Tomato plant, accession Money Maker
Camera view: bottom (45 deg); turntable rotation: 300 degrees
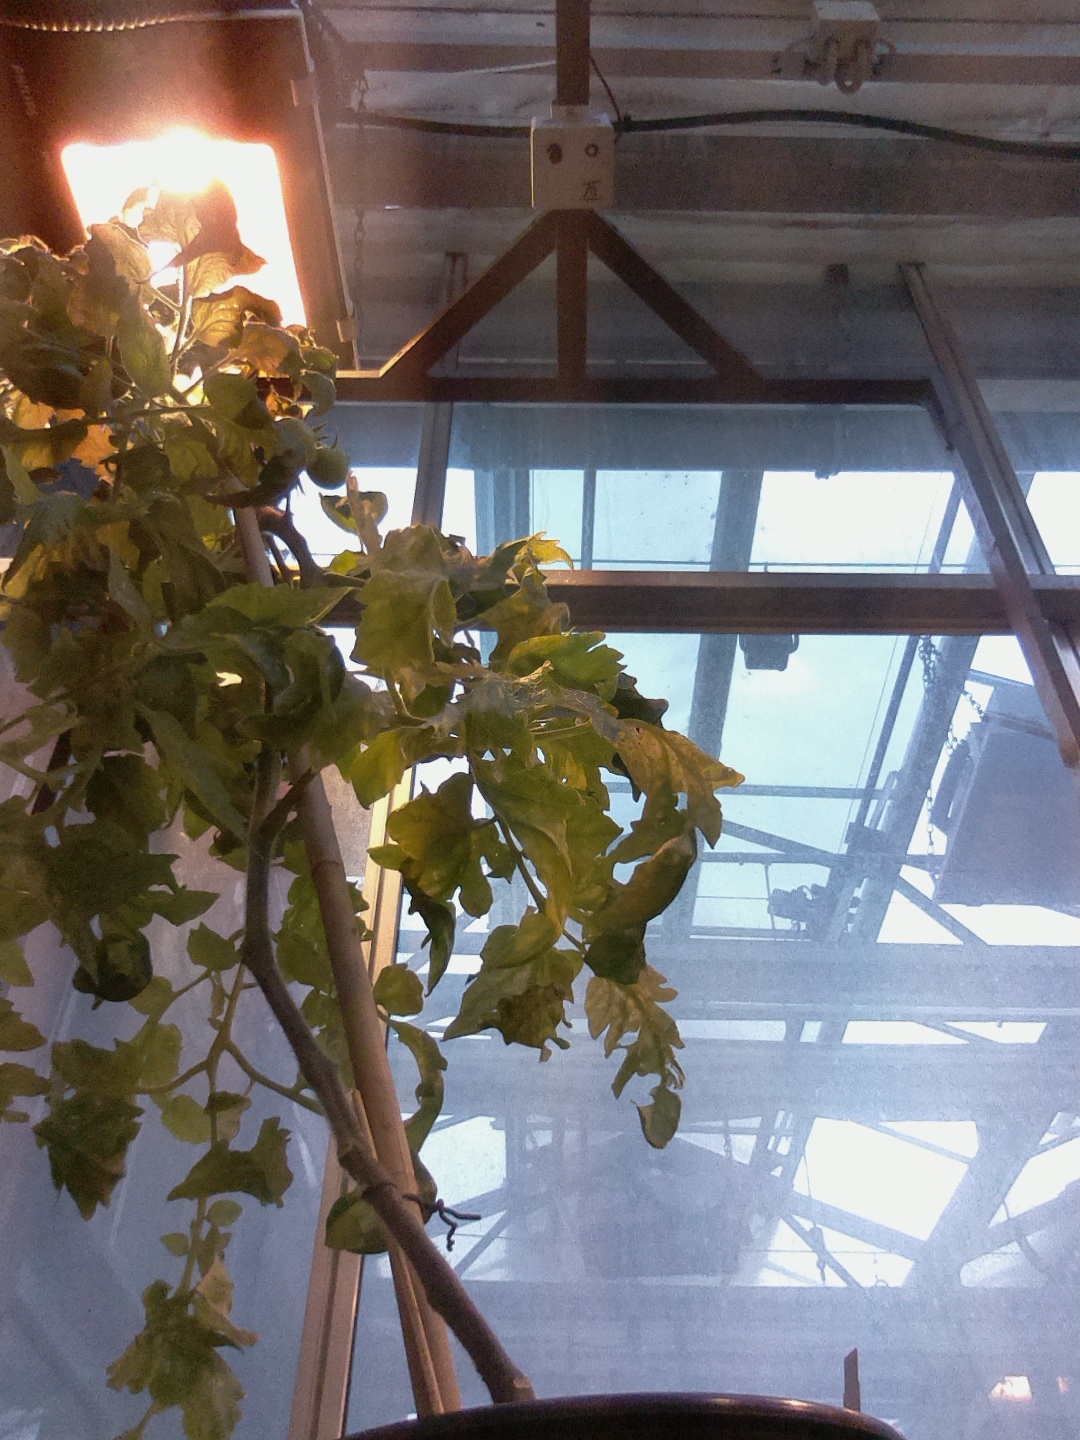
BBCH growth stage 73: 30%-40% of final fruit size